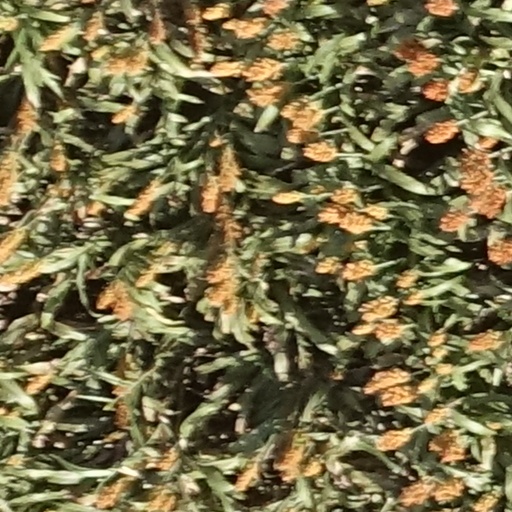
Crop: sorghum